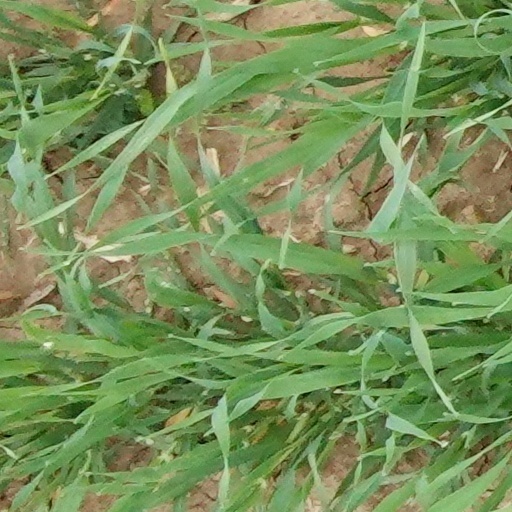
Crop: wheat